Sky position (RA, Dec in degrees): 186.033, 19.879
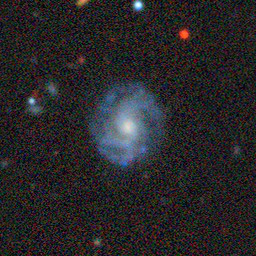
Galaxy morphology: Unbarred Loose Spiral Galaxies